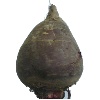
Label: beetroot